California Lutheran University

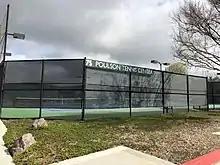
Poulson Tennis Center

Under the coaching of Don Green, men's track and field remained a perennial winner in the NAIA. A former coach at Pomona High School, Don Green joined CLC staff in 1970 as both a track coach and defensive football coach. In 1981, the team won the NAIA District III championship, and the track runners annually competed in nationwide events. 1984 was one of the college's best years in the national championship: Matt Carney finished sixth in the decathlon and earned an All American honor with 6,269 points. In sprint relays, the team finished in sixth place with a time of 42,2 fielding a team of Ken Coakley, Roger Nelson, Maurice Hamilton and Troy Kuretich all earning All American honors. Green coached 44 All-Americans during his 21 years as coach of the track and field team. He has been inducted into the Mt. San Antonio Relays and Southern Section halls of fame. Besides a coach, he was also the college athletic director for five years in the 1970s. He retired in 1991.